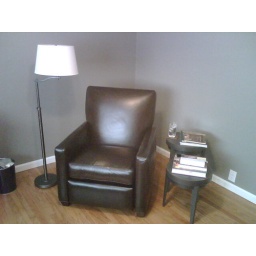
The glass of water is a temporary artifact of picture being taken in the morning.